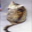
Label: cat